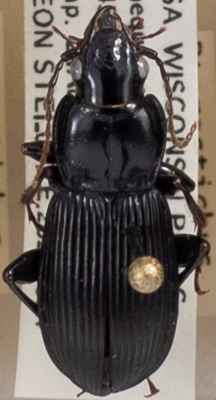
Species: Pterostichus coracinus
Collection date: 2021-08-24
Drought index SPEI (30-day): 0.578
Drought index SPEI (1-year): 0.144
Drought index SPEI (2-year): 1.242